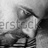
Emotion: sad